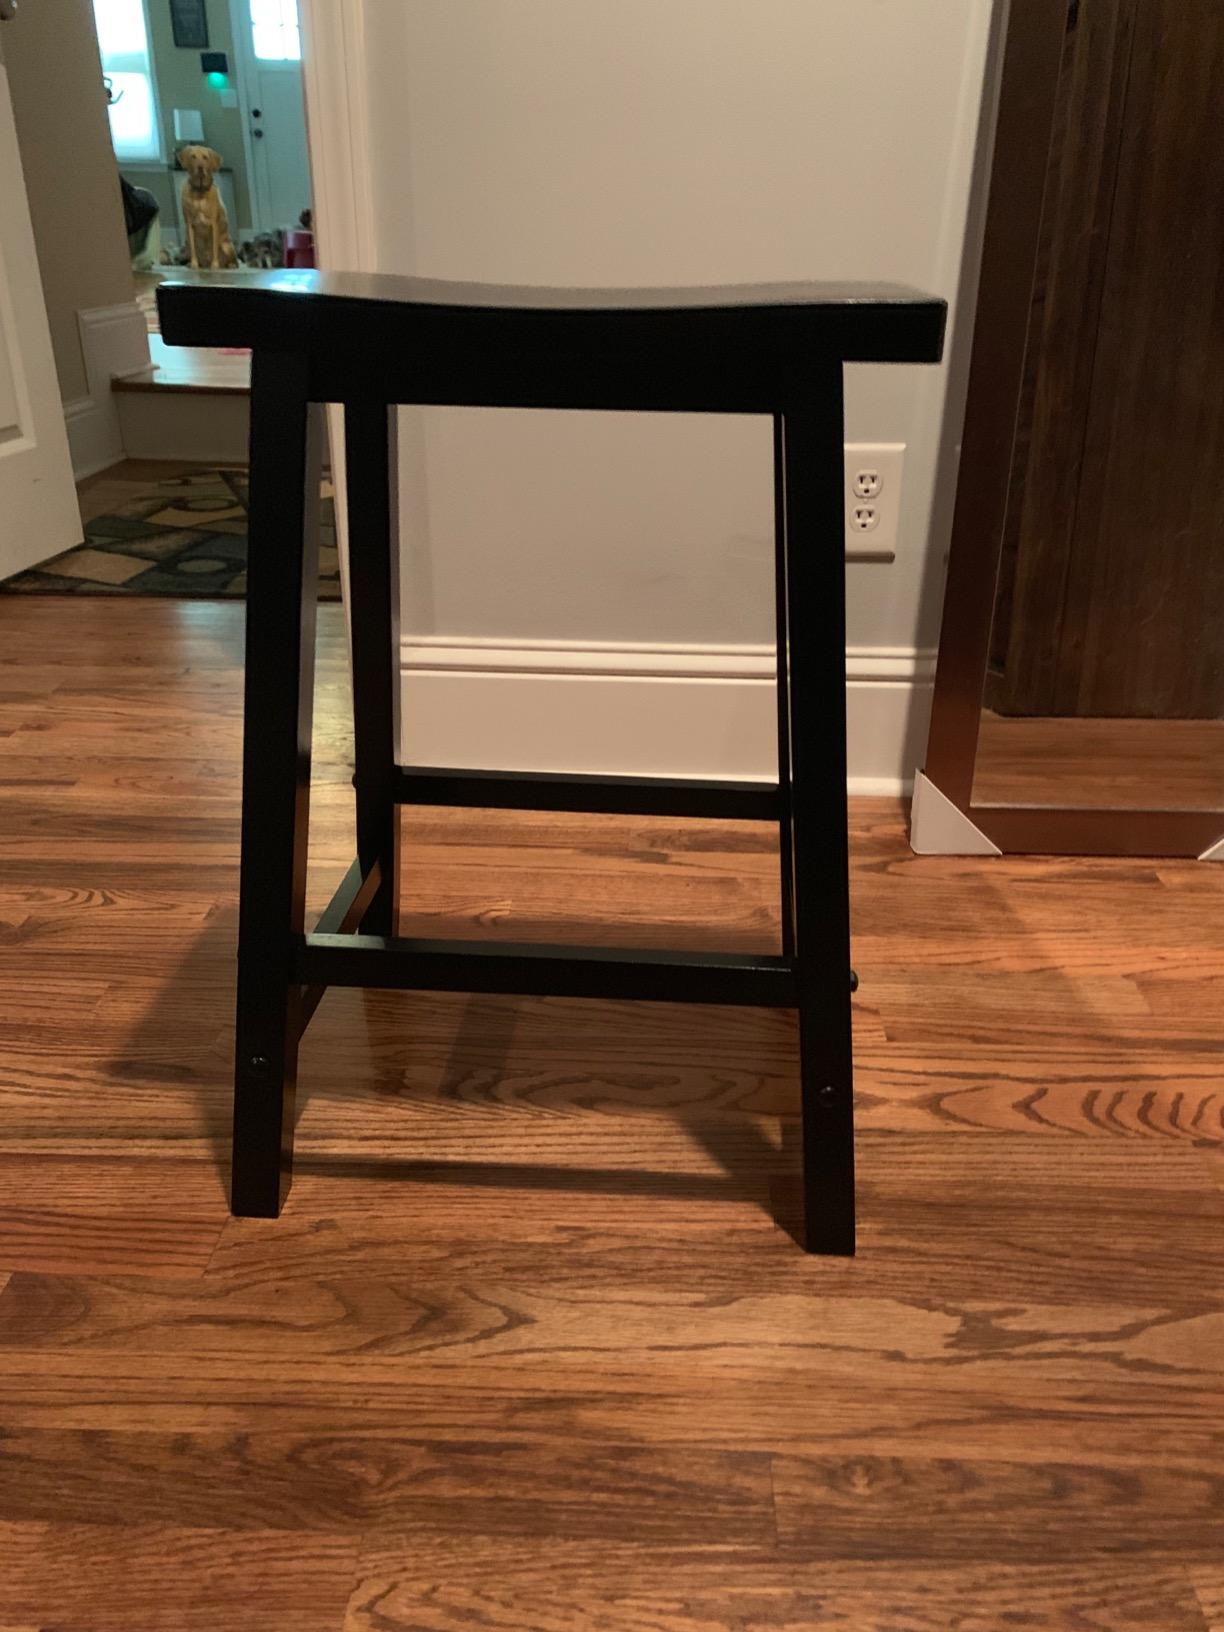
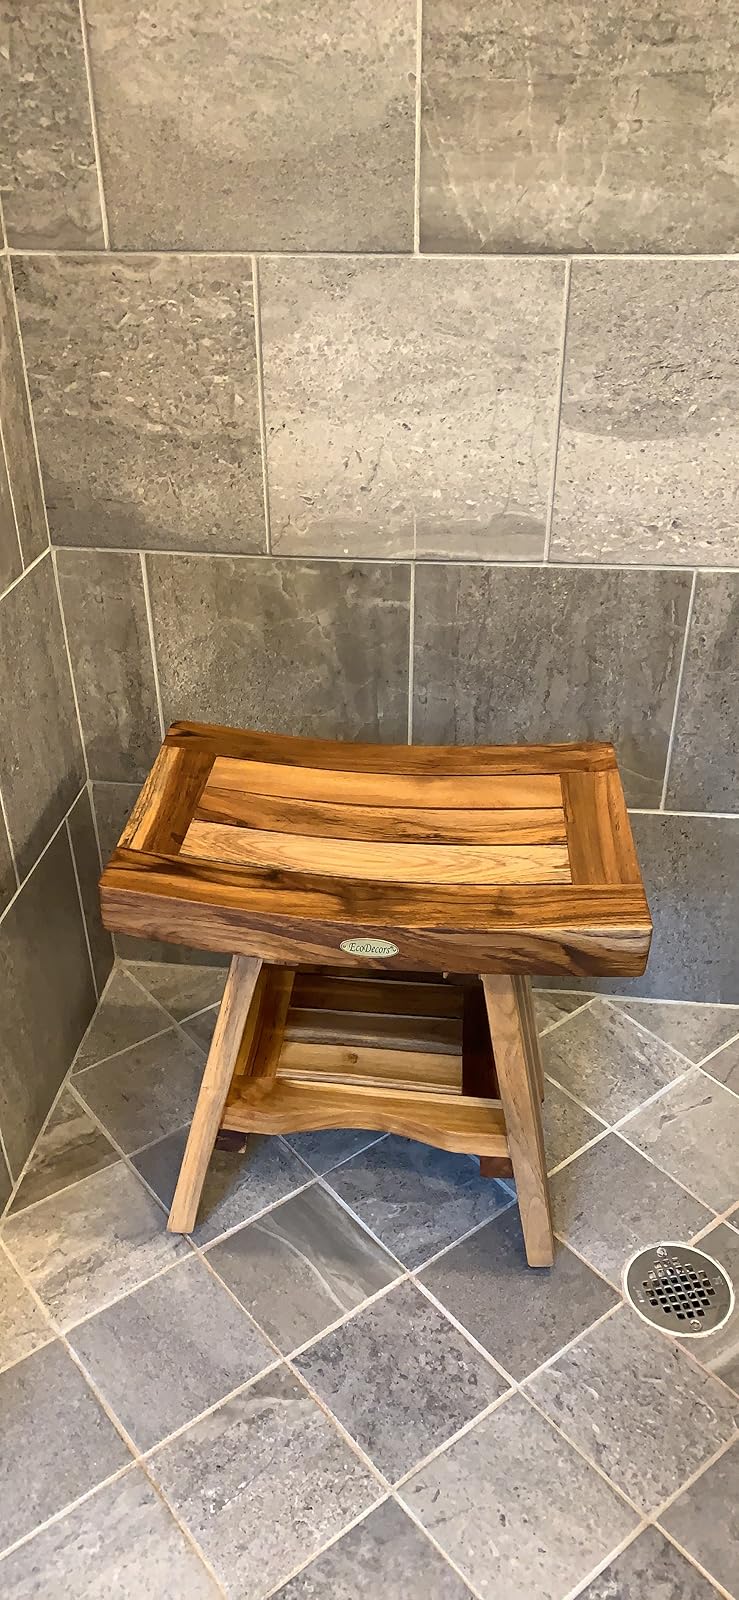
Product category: stool
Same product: no